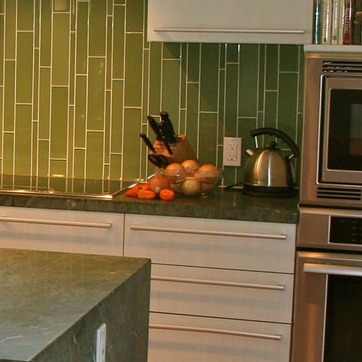
Material: food